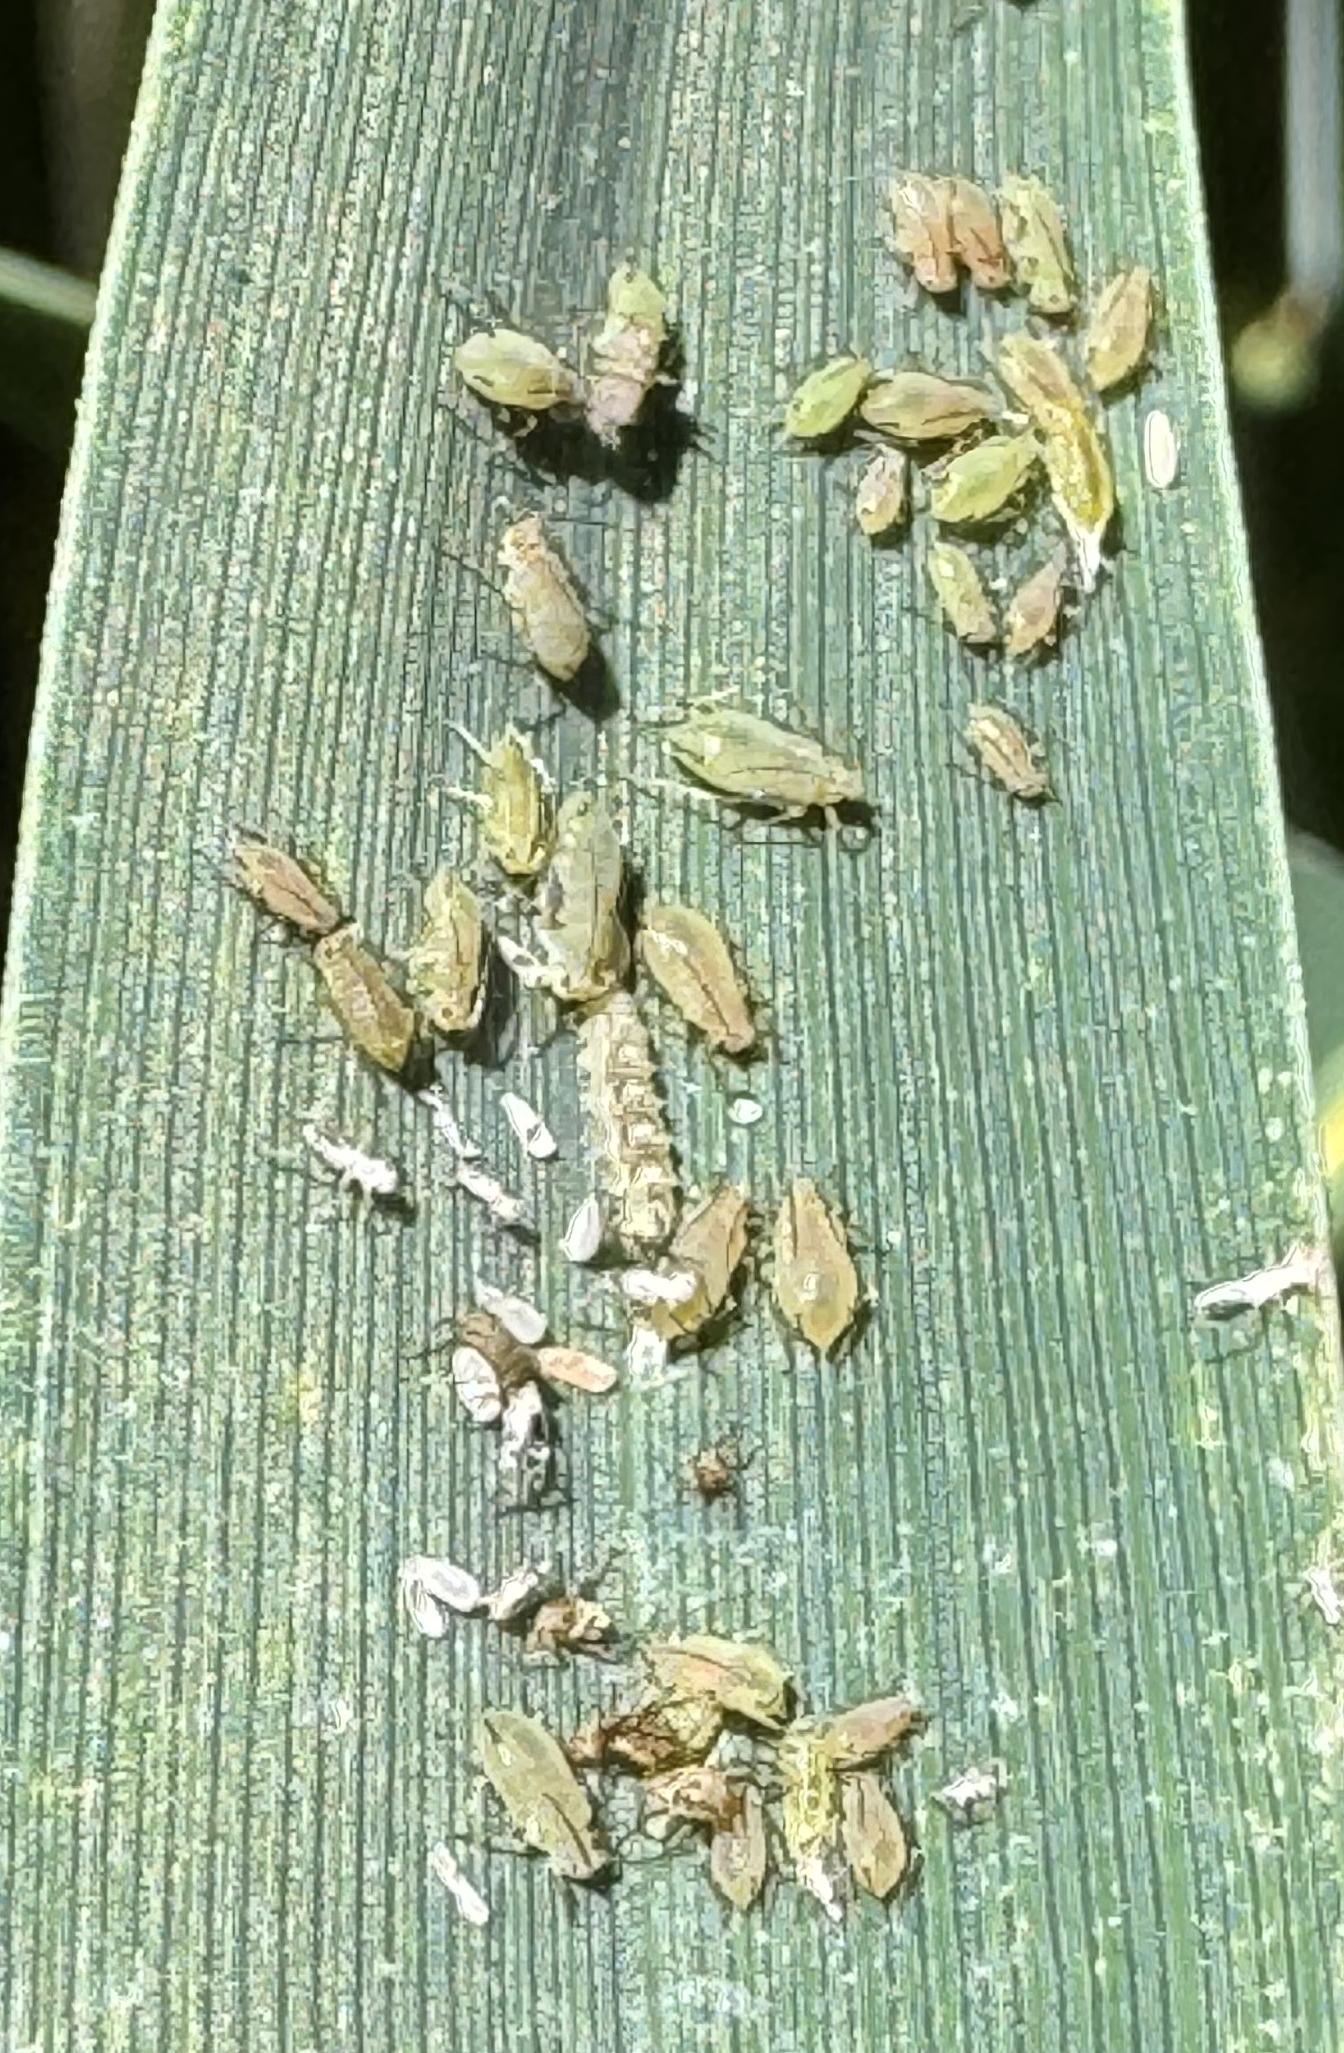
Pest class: english_grain_aphid